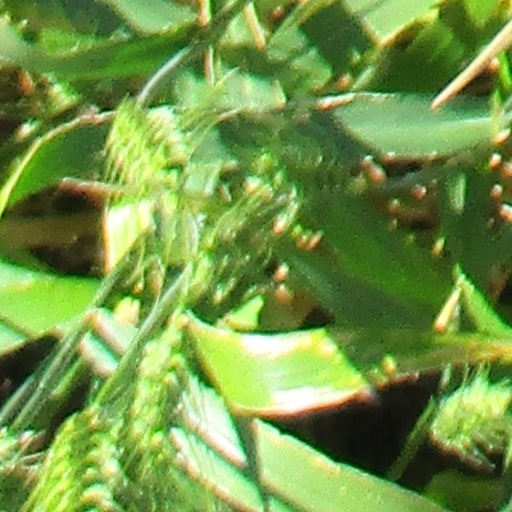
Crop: wheat